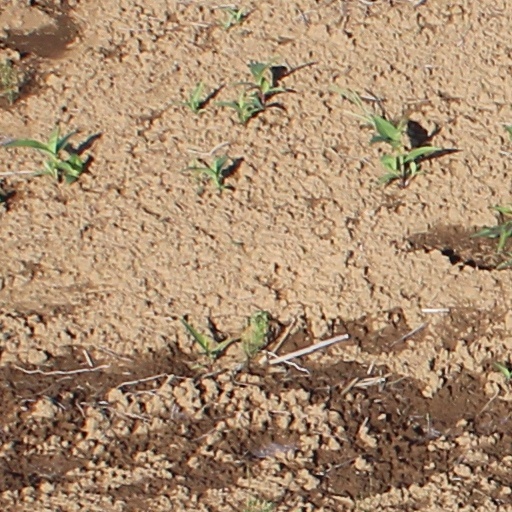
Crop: wheat